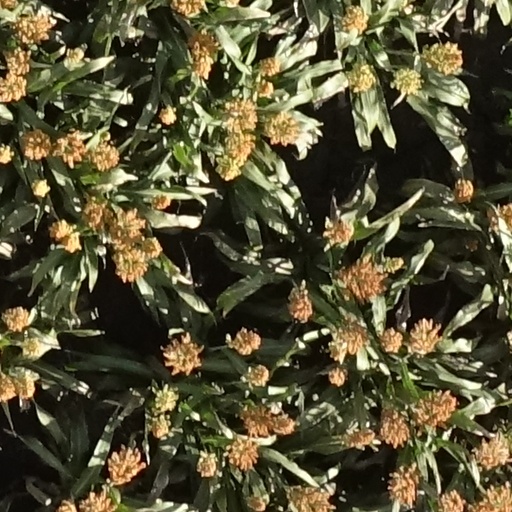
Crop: sorghum